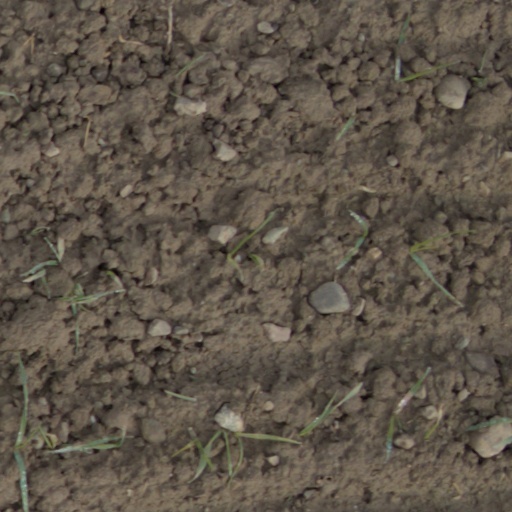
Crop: wheat